Weil am Rhein Gartenstadt station

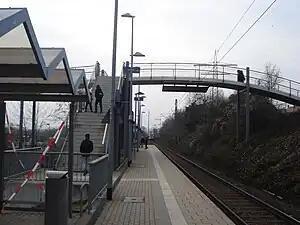
The station platform in 2011

Weil am Rhein Gartenstadt station is a railway station in the municipality of Weil am Rhein, in Baden-Württemberg, Germany. It is located on the standard gauge Weil am Rhein–Lörrach line of Deutsche Bahn.